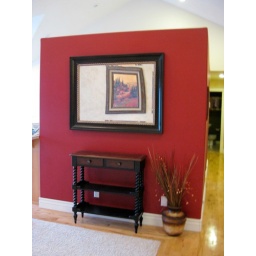
Dividing wall between kitchen and great room. Mirror, table, and vase are not included in home price.